Hedwig Gorski

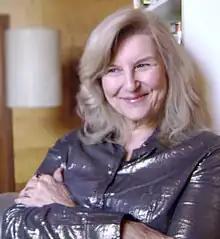
Gorski in Louisiana, 2009

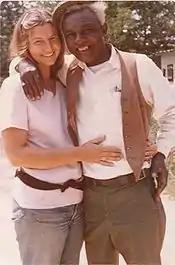
Gorski with Babe Stovall on a 1973 trip to rural Mississippi to visit blues guitarist Roosevelt Holts

Hedwig Irene Gorski (born July 18, 1949) is an American performance poet and an avant-garde artist who labels her aesthetic as "American futurism." The term "performance poetry," a precursor to slam poetry, is attributed to her. It originated in press releases for experimental spoken word and conceptual theater Gorski created during 1979. She is a first-generation Polish American academic scholar and accomplished creative writer. The innovative poetry, prose, drama, and audio works are published and produced in a variety of media using standard and experimental forms.